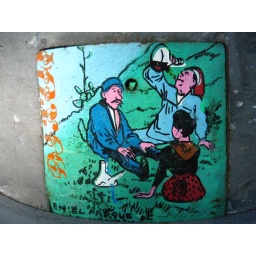
painting on base of street lamp near the Arc de Triomf